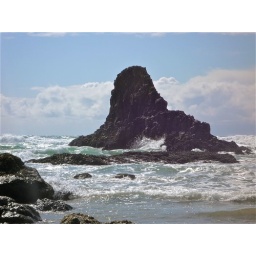
Waves against the rocks off Indian Beach on the north Oregon coast